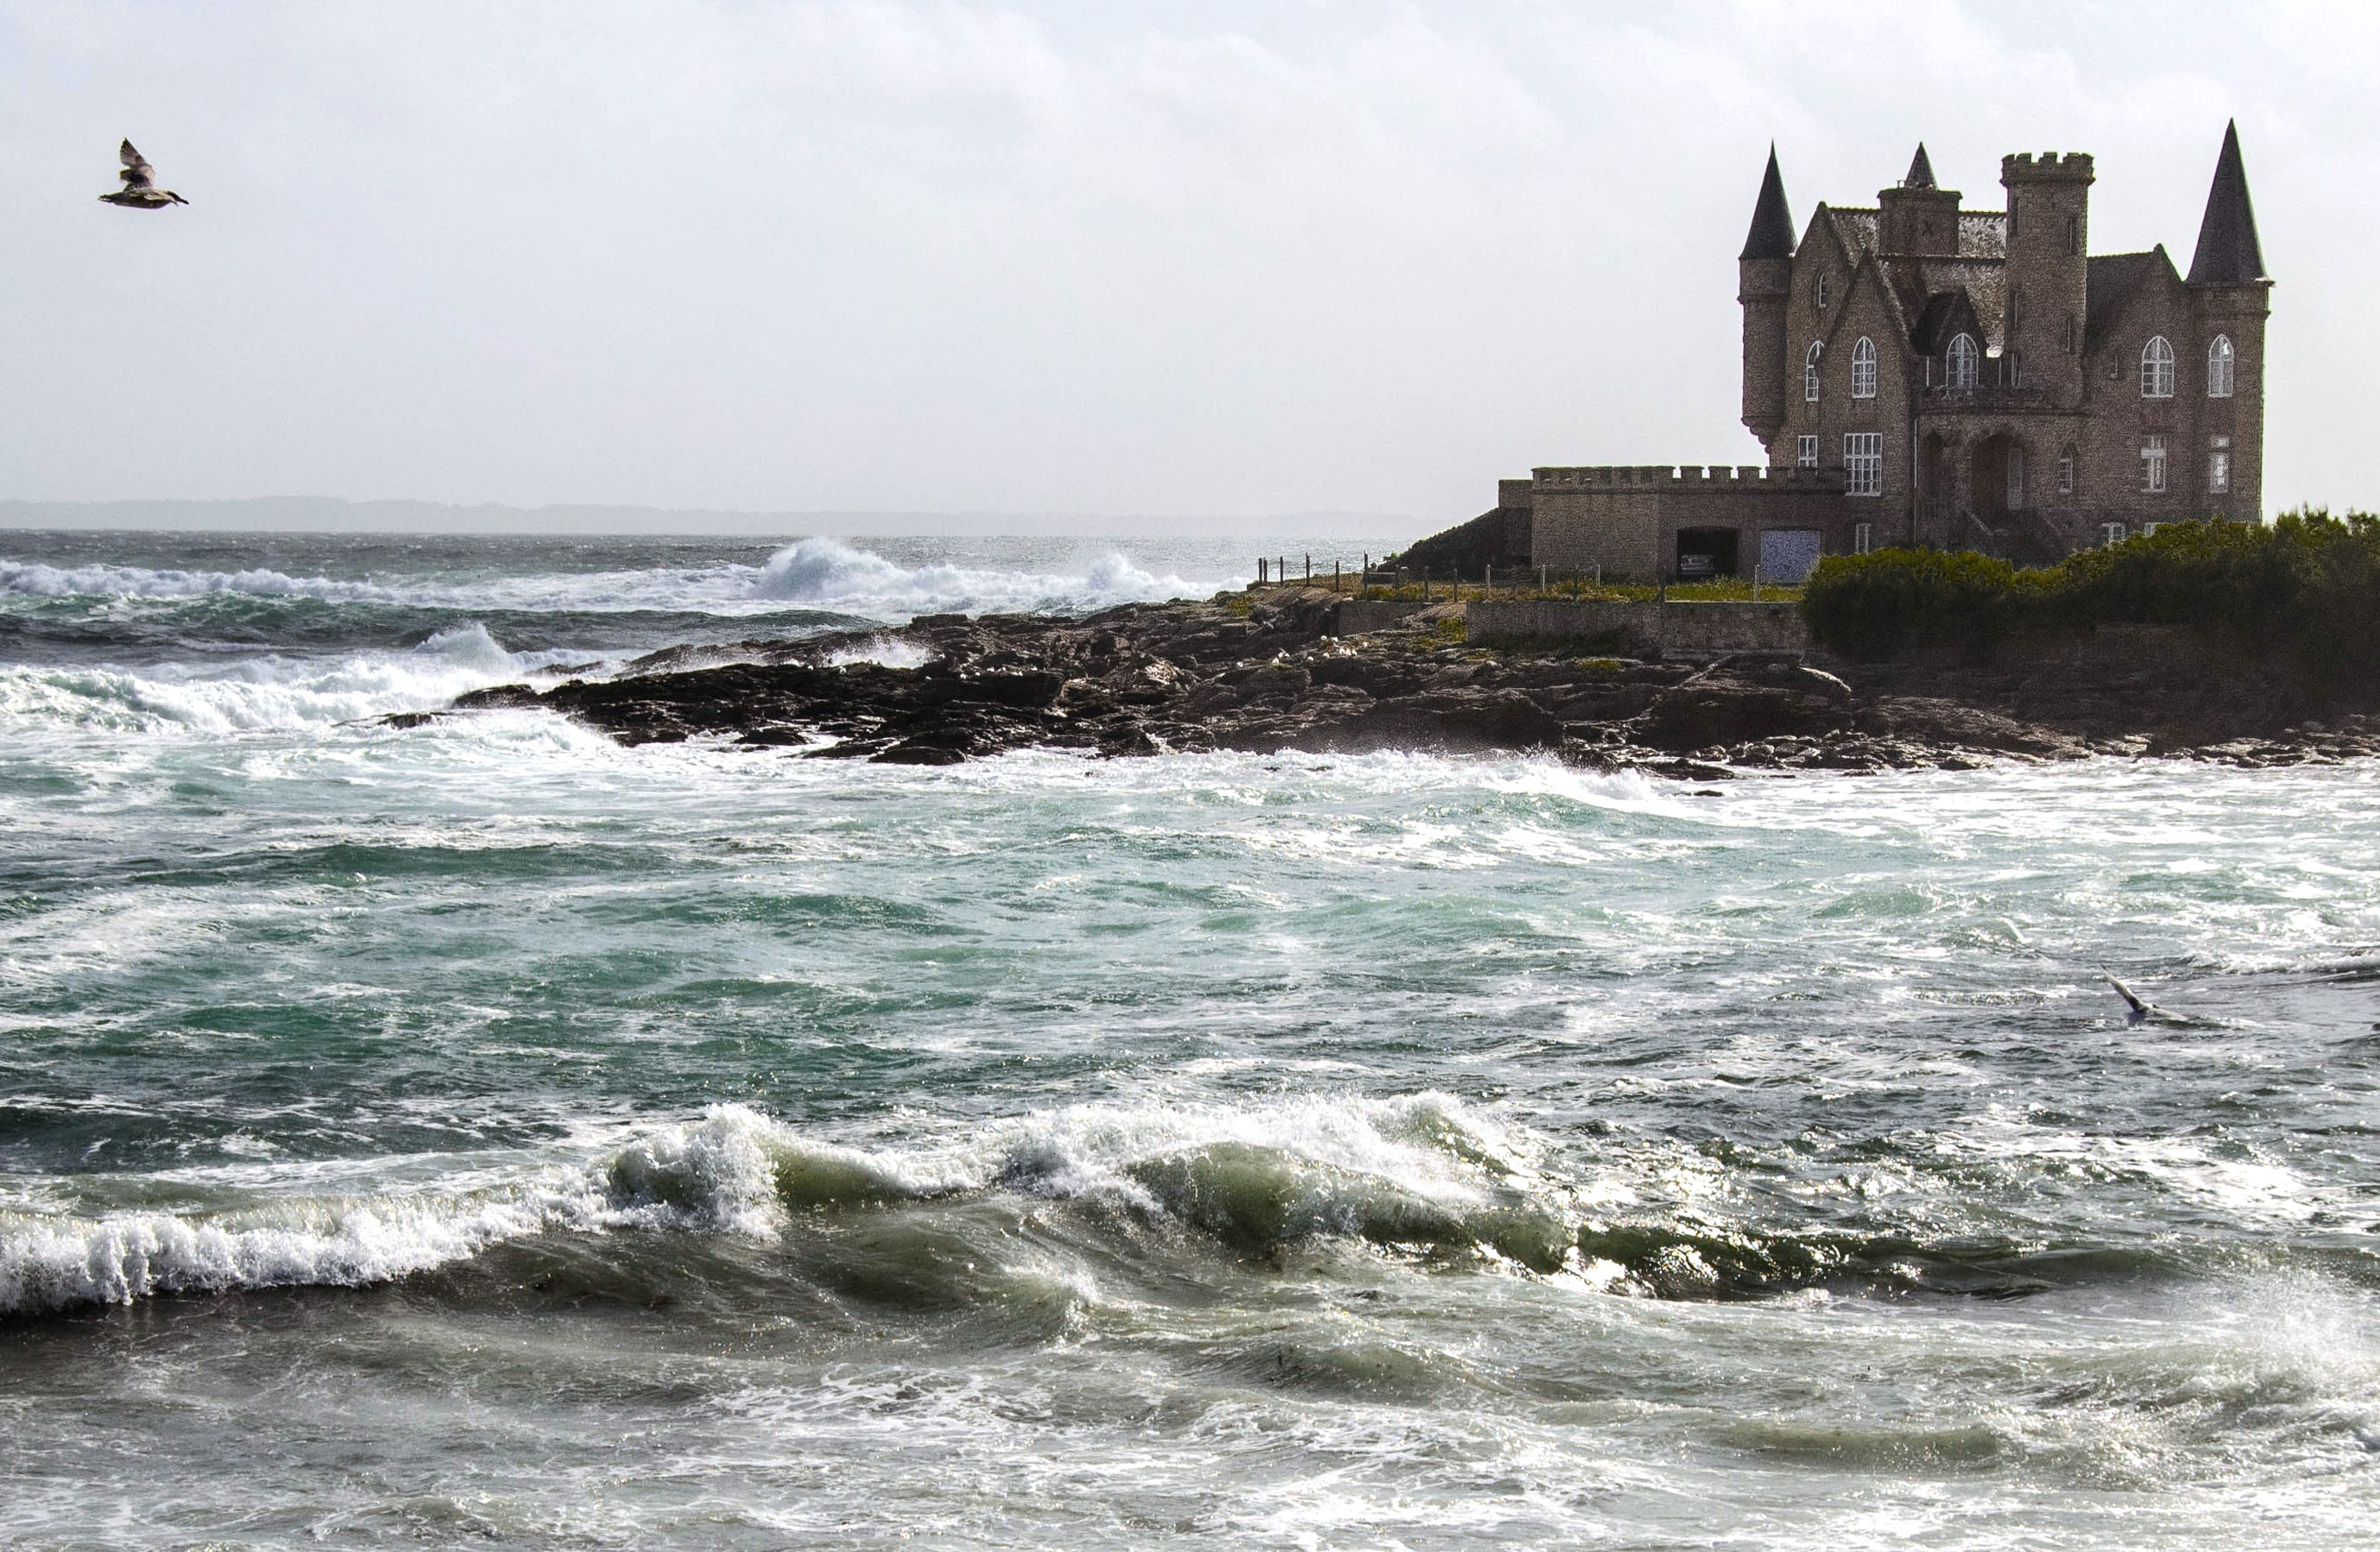
beach, sea, coast, water, nature, rock, ocean, architecture, shore, wave, wind, summer, vacation, cliff, france, europe, reflection, tower, bay, castle, blue, terrain, body of water, reflect, outside, skies, reflections, see, mouette, cape, reflected, brittany, bretagne, wind wave, ch teau de tr cesson